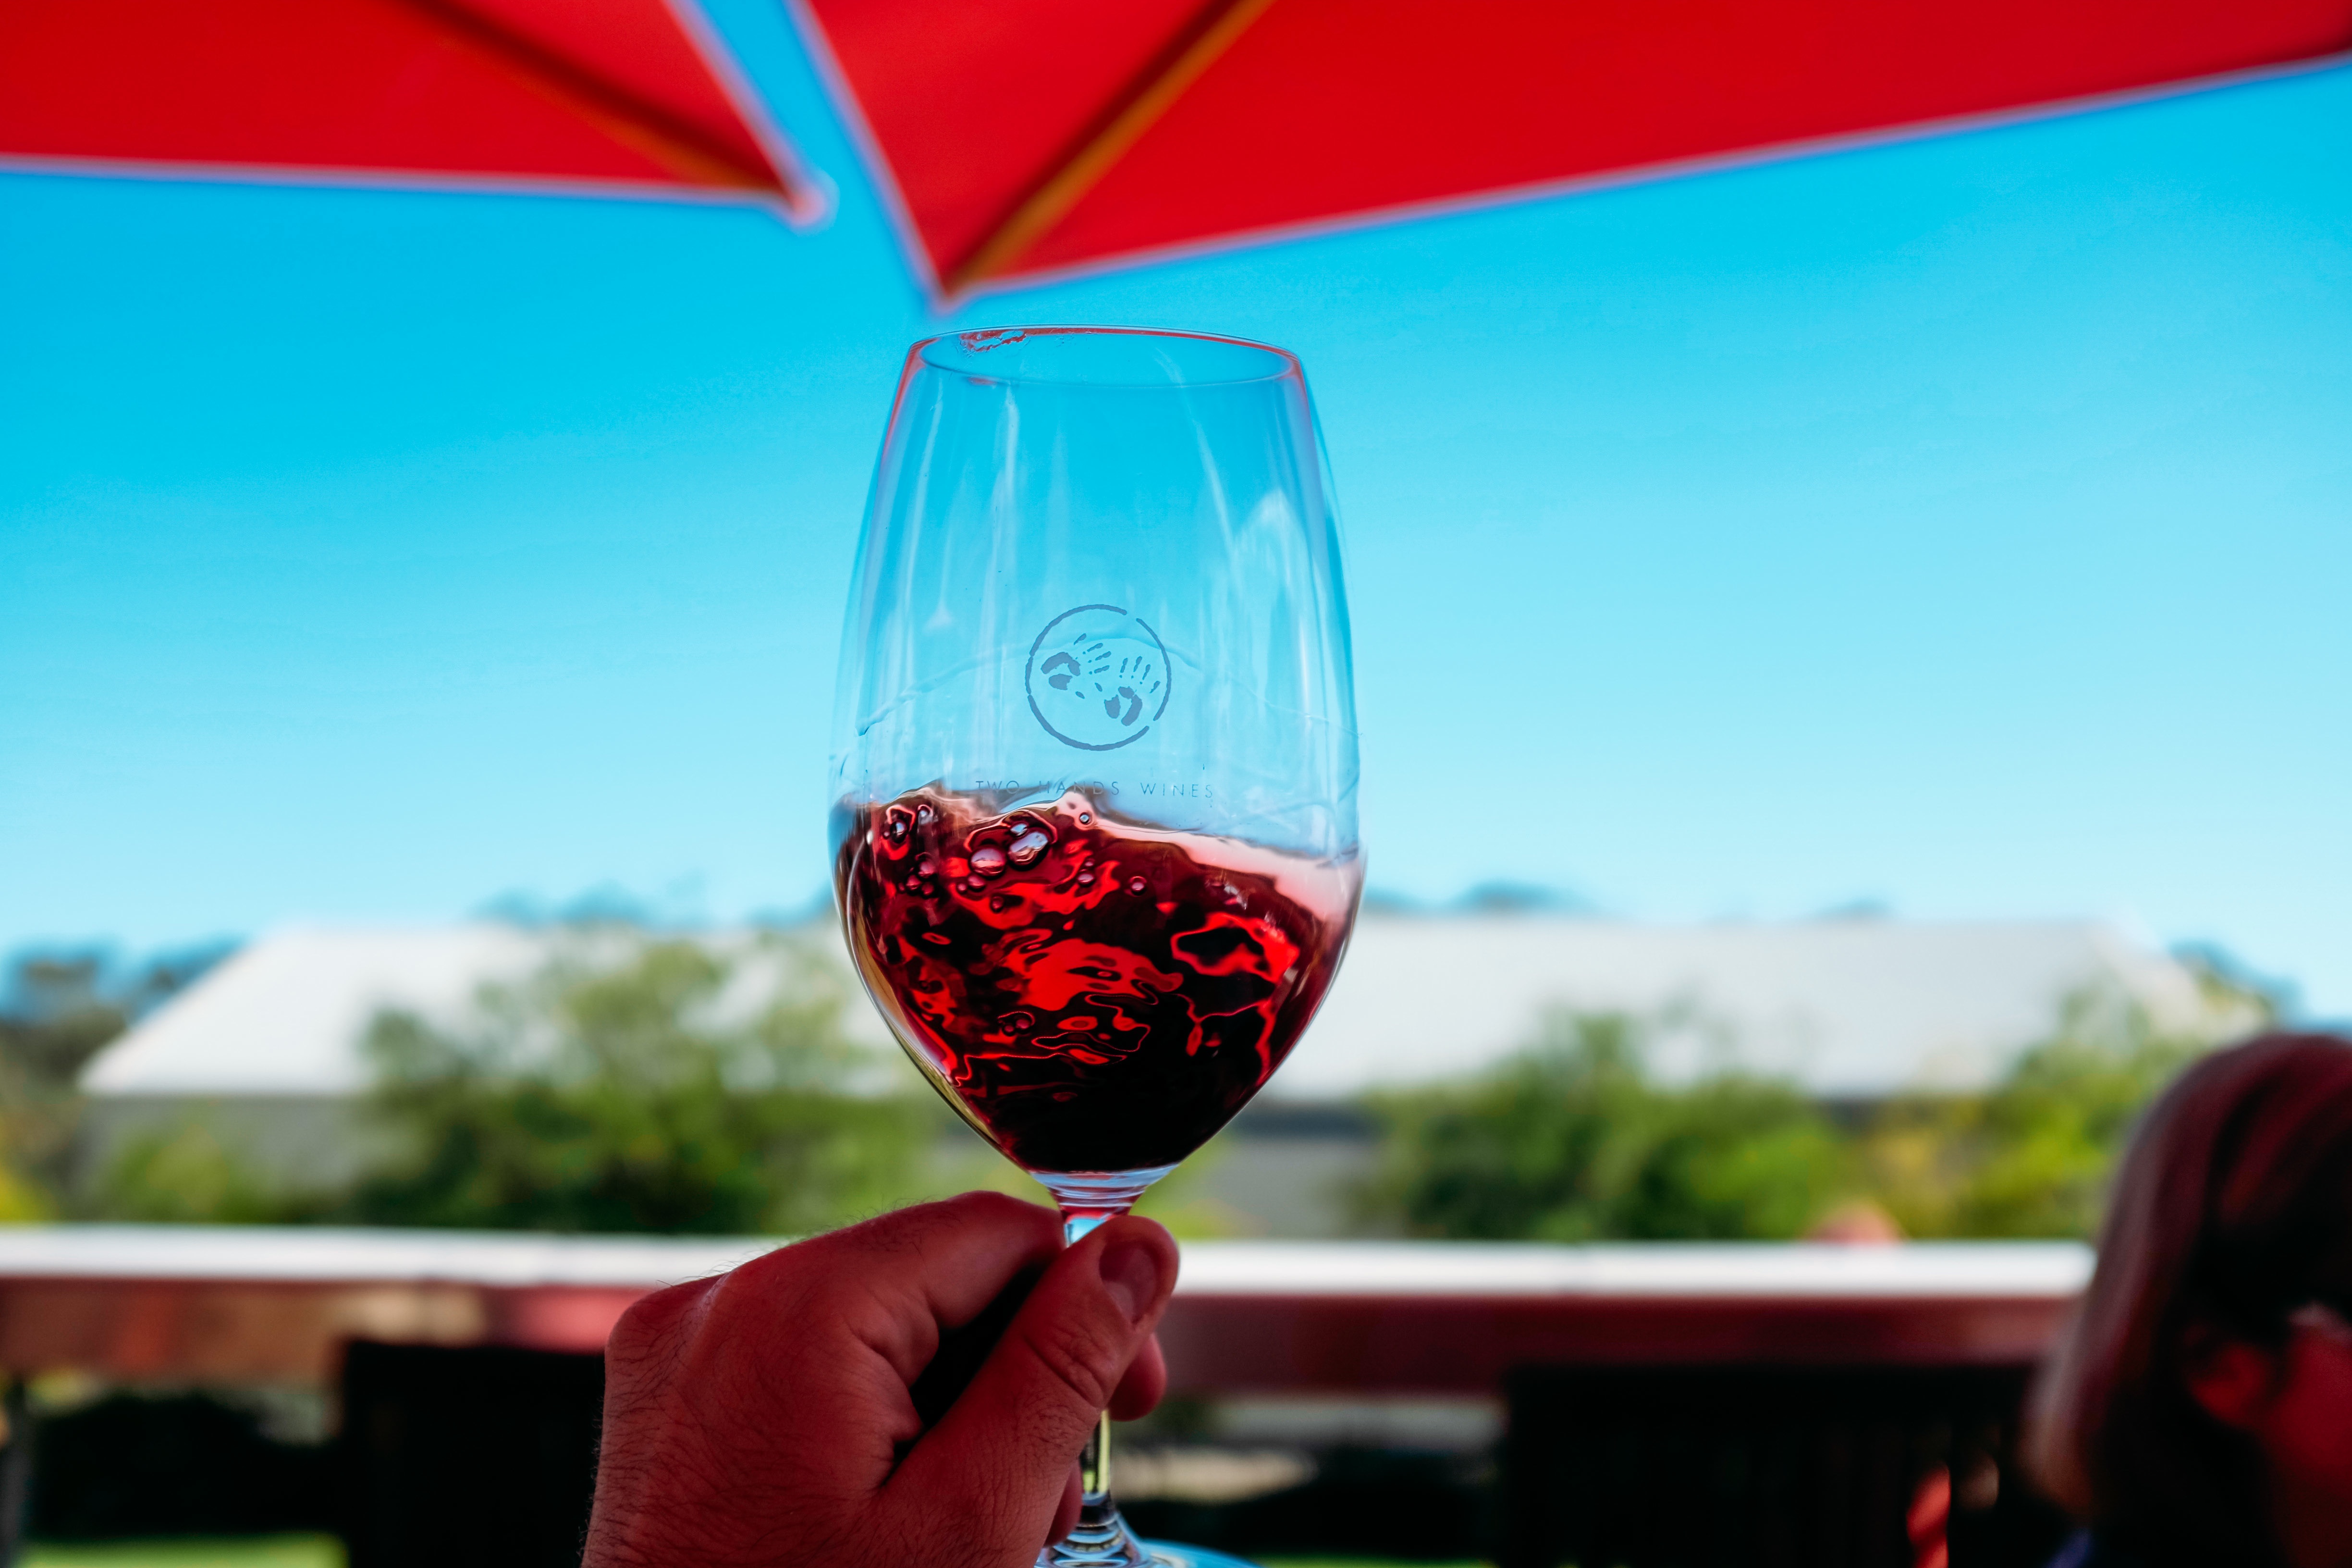
wine, glass, red, vehicle, color, drink, wine glass, stemware, alcoholic beverage, sense